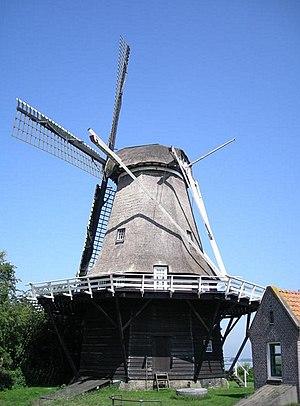
Boornzwaag est un village de la commune néerlandaise de De Fryske Marren, dans la province de Frise.
Cet article recense les moulins à vent de la province de Frise, aux Pays-Bas.